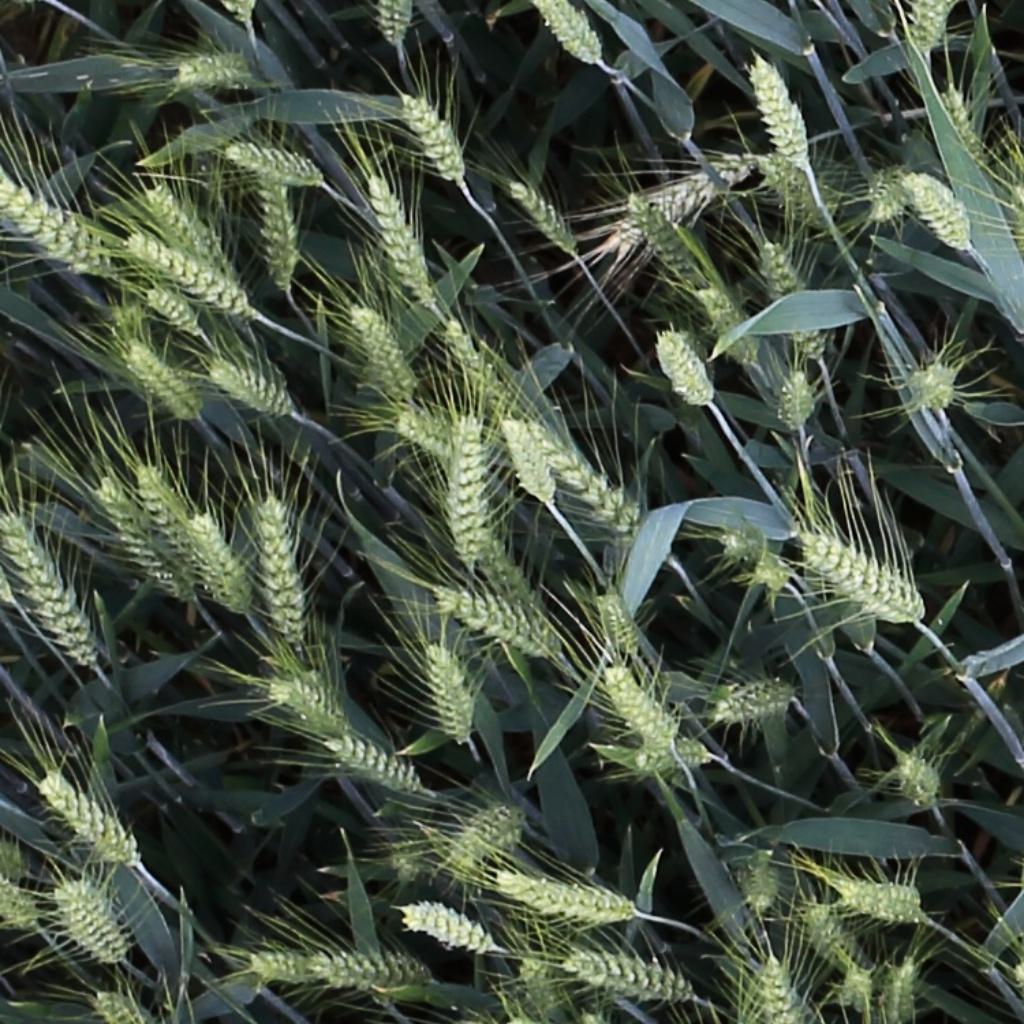
Country: Switzerland
Location: Usask
Wheat development stage: Filling